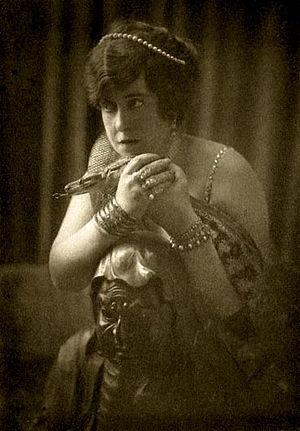
Aimée Crocker, née le 5 décembre 1864 et morte le 7 février 1941, était une héritière américaine qui a voyagé autour du monde, devenant princesse et mystique ; elle est également une auteure connue pour ses aventures en Extrême-Orient, pour ses soirées extravagantes à San Francisco, New York et Paris et pour ses collections de maris et amants, d'enfants adoptés, de Bouddhas, de perles, de tatouages et de serpents.